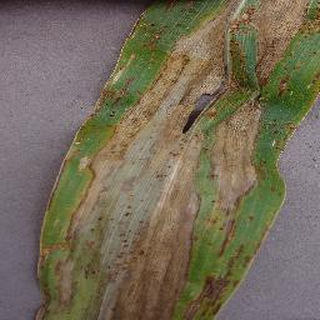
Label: corn_northern_leaf_blight